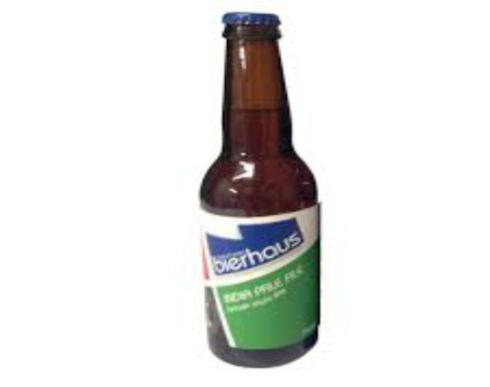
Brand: lobethal bierhaus
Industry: Food